Slovak Evangelical Church of the Augsburg Confession in Serbia

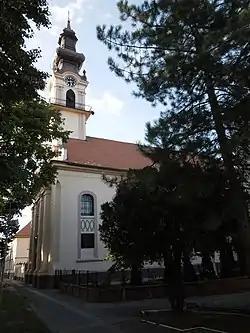
Slovak Evangelical Church in Bački Petrovac.

The history of Protestantism in this region begins in the first half of the 18th century, when evangelical Slovaks from the area around the Tatra Mountains in the former Upper Hungary left their homeland and settled on the southern border of the Habsburg Empire, in hope of being less exposed to the pressure of the Counter-Reformation there. Their first arrival was, according to some sources, in 1720 and according to the other in 1745. Additional migrations were during the 18th and early 19th centuries. Immediately after their arrival, they also organized themselves ecclesiastically, especially after the adoption of the Patent of Toleration in 1781.